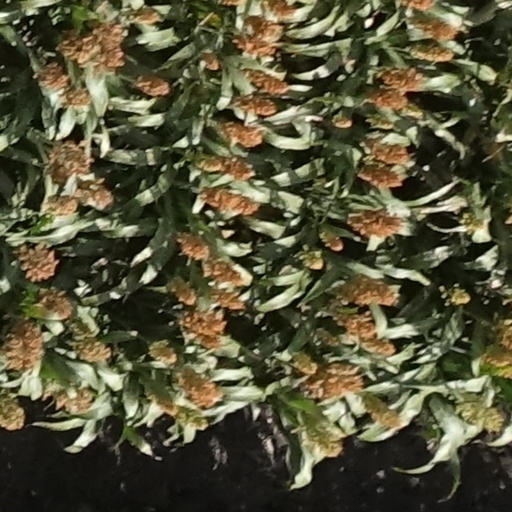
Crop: sorghum